Hwang Dong-hyuk

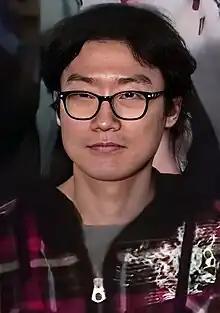
Hwang in January 2014

Hwang Dong-hyuk (born May 26, 1971) is a South Korean filmmaker known for writing and directing the crime drama film "Silenced" (2011) and creating the Netflix survival drama series "Squid Game" (2021–2025). He won an Emmy for Outstanding Directing for a Drama Series in 2022 for directing the "Squid Game" episode "Red Light, Green Light", making him the first South Korean to win an Emmy in that category. Hwang received the Geumgwan Order of Cultural Merit, the highest decoration awarded to those who have contributed to culture and arts, in 2022.